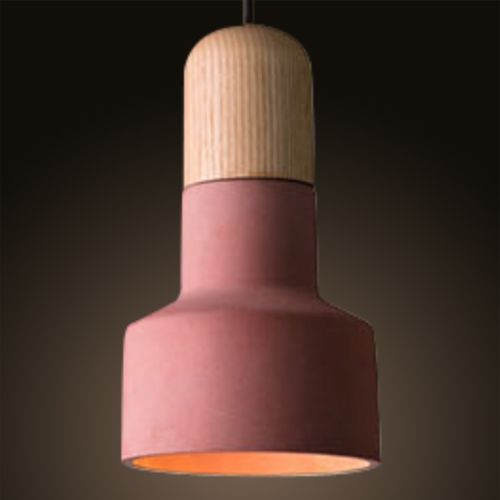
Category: lamp